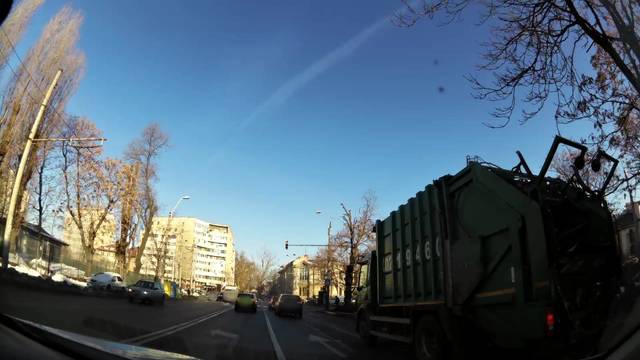
Region: Romania
Coordinates: 44.436, 26.084